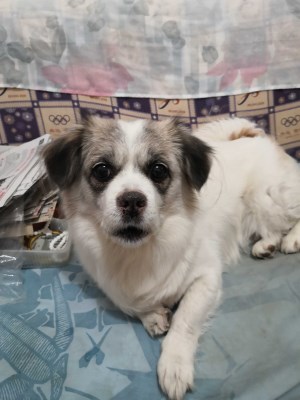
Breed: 806-n000129-papillon